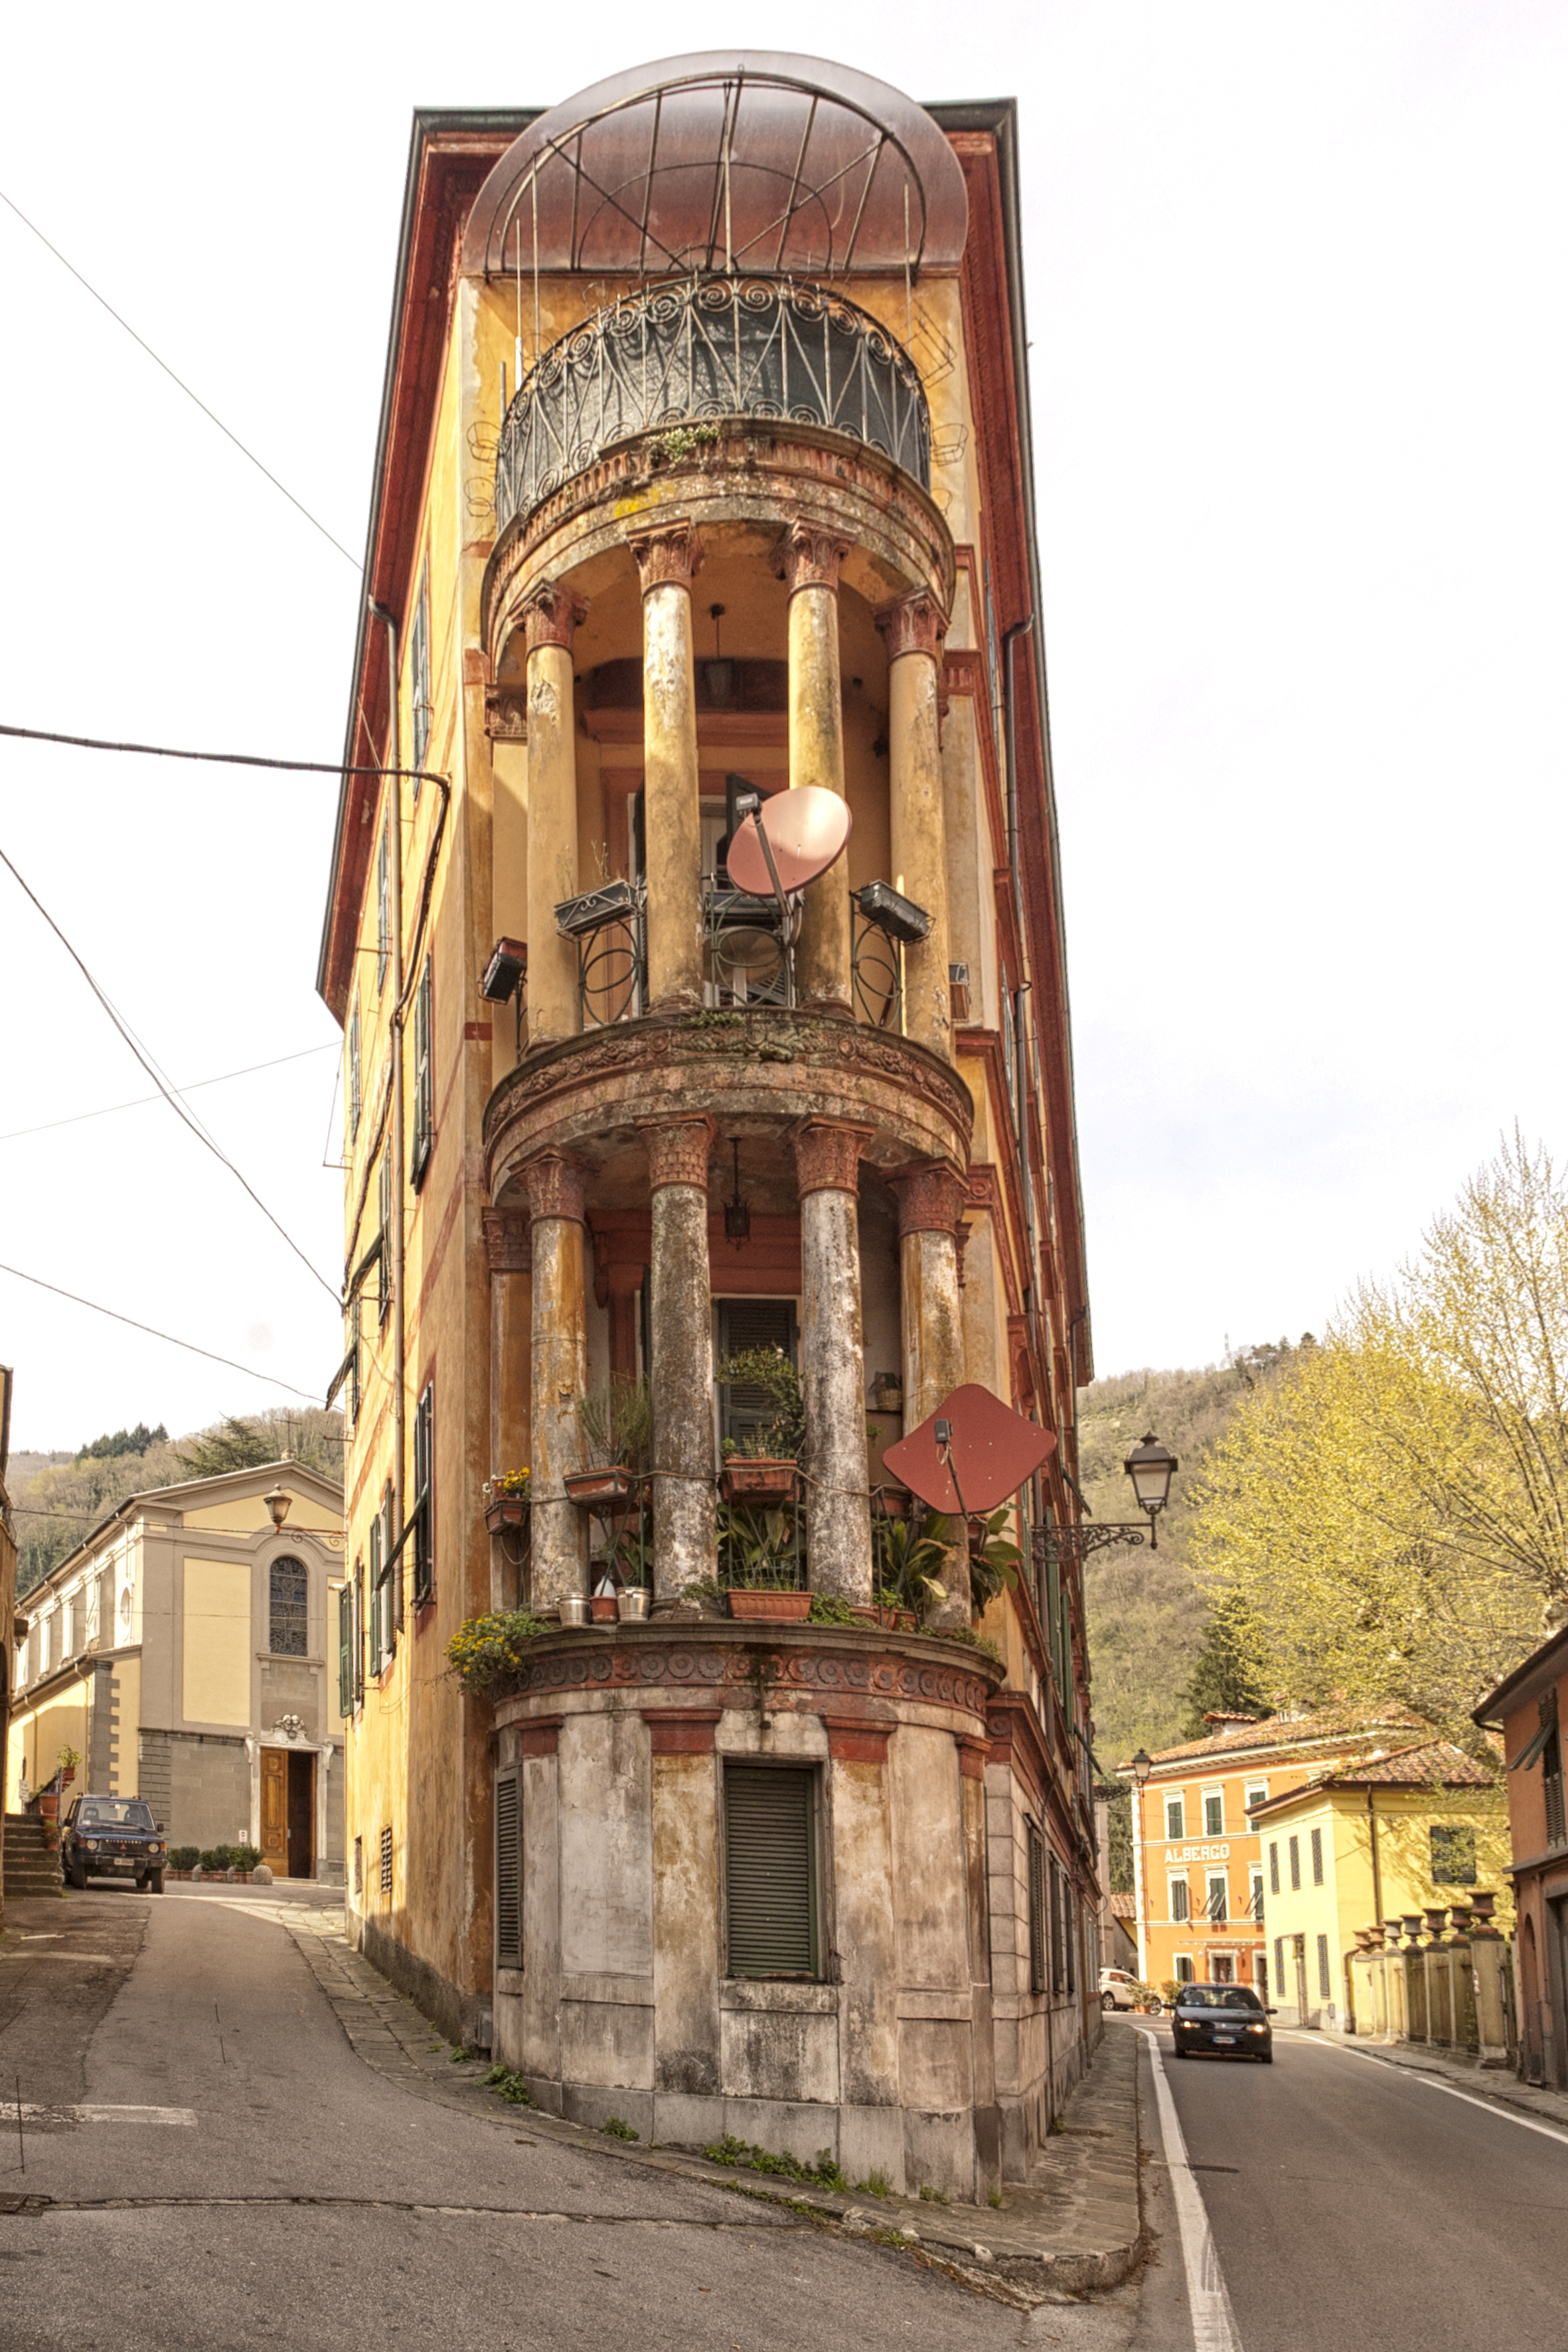
architecture, town, tower, landmark, italy, tuscany, facade, church, place of worship, clock tower, bell tower, bagnidilucca